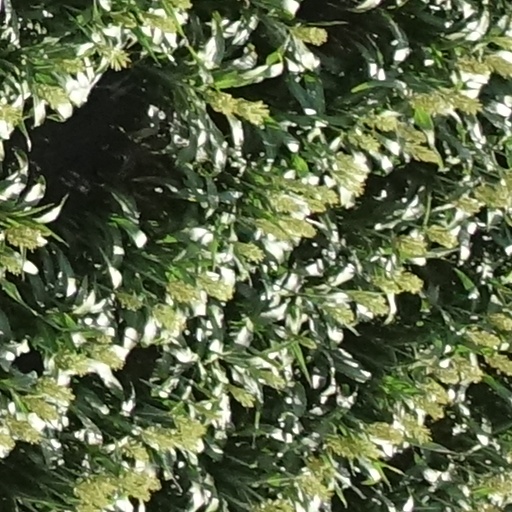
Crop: sorghum